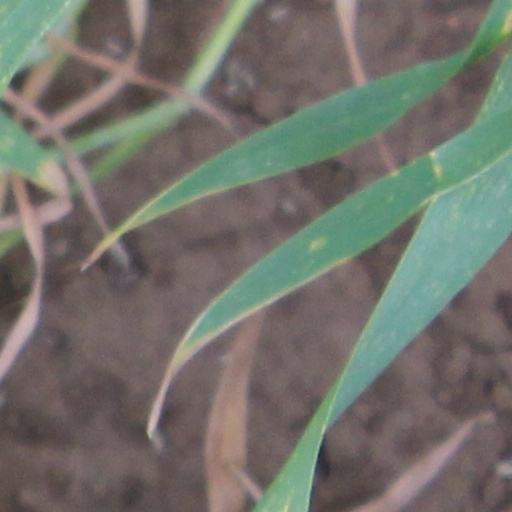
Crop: wheat